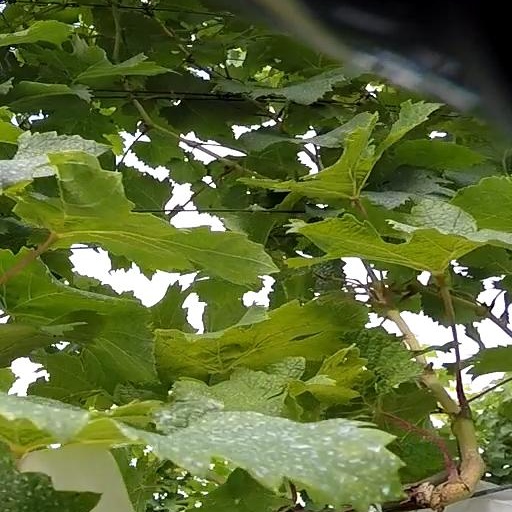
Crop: grape